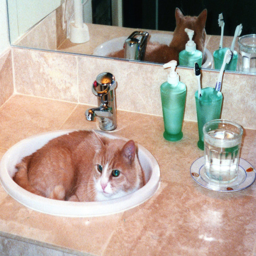
A cat with green eyes curled up in the bath room sink
Orange cat resting in a bathroom sink in a house.
An orange and white cat laying in a bathroom sink.
An orange cat curls up in a bathroom sink.
a little cat lays down inside of a sink